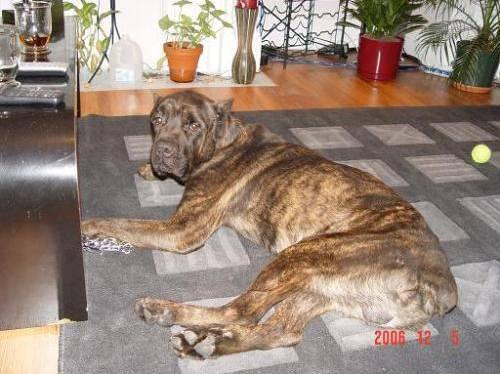
dog